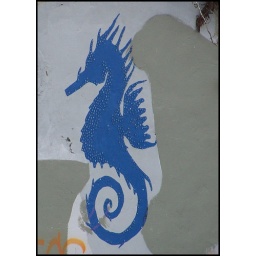
A little graffiti on a wall near the ocean